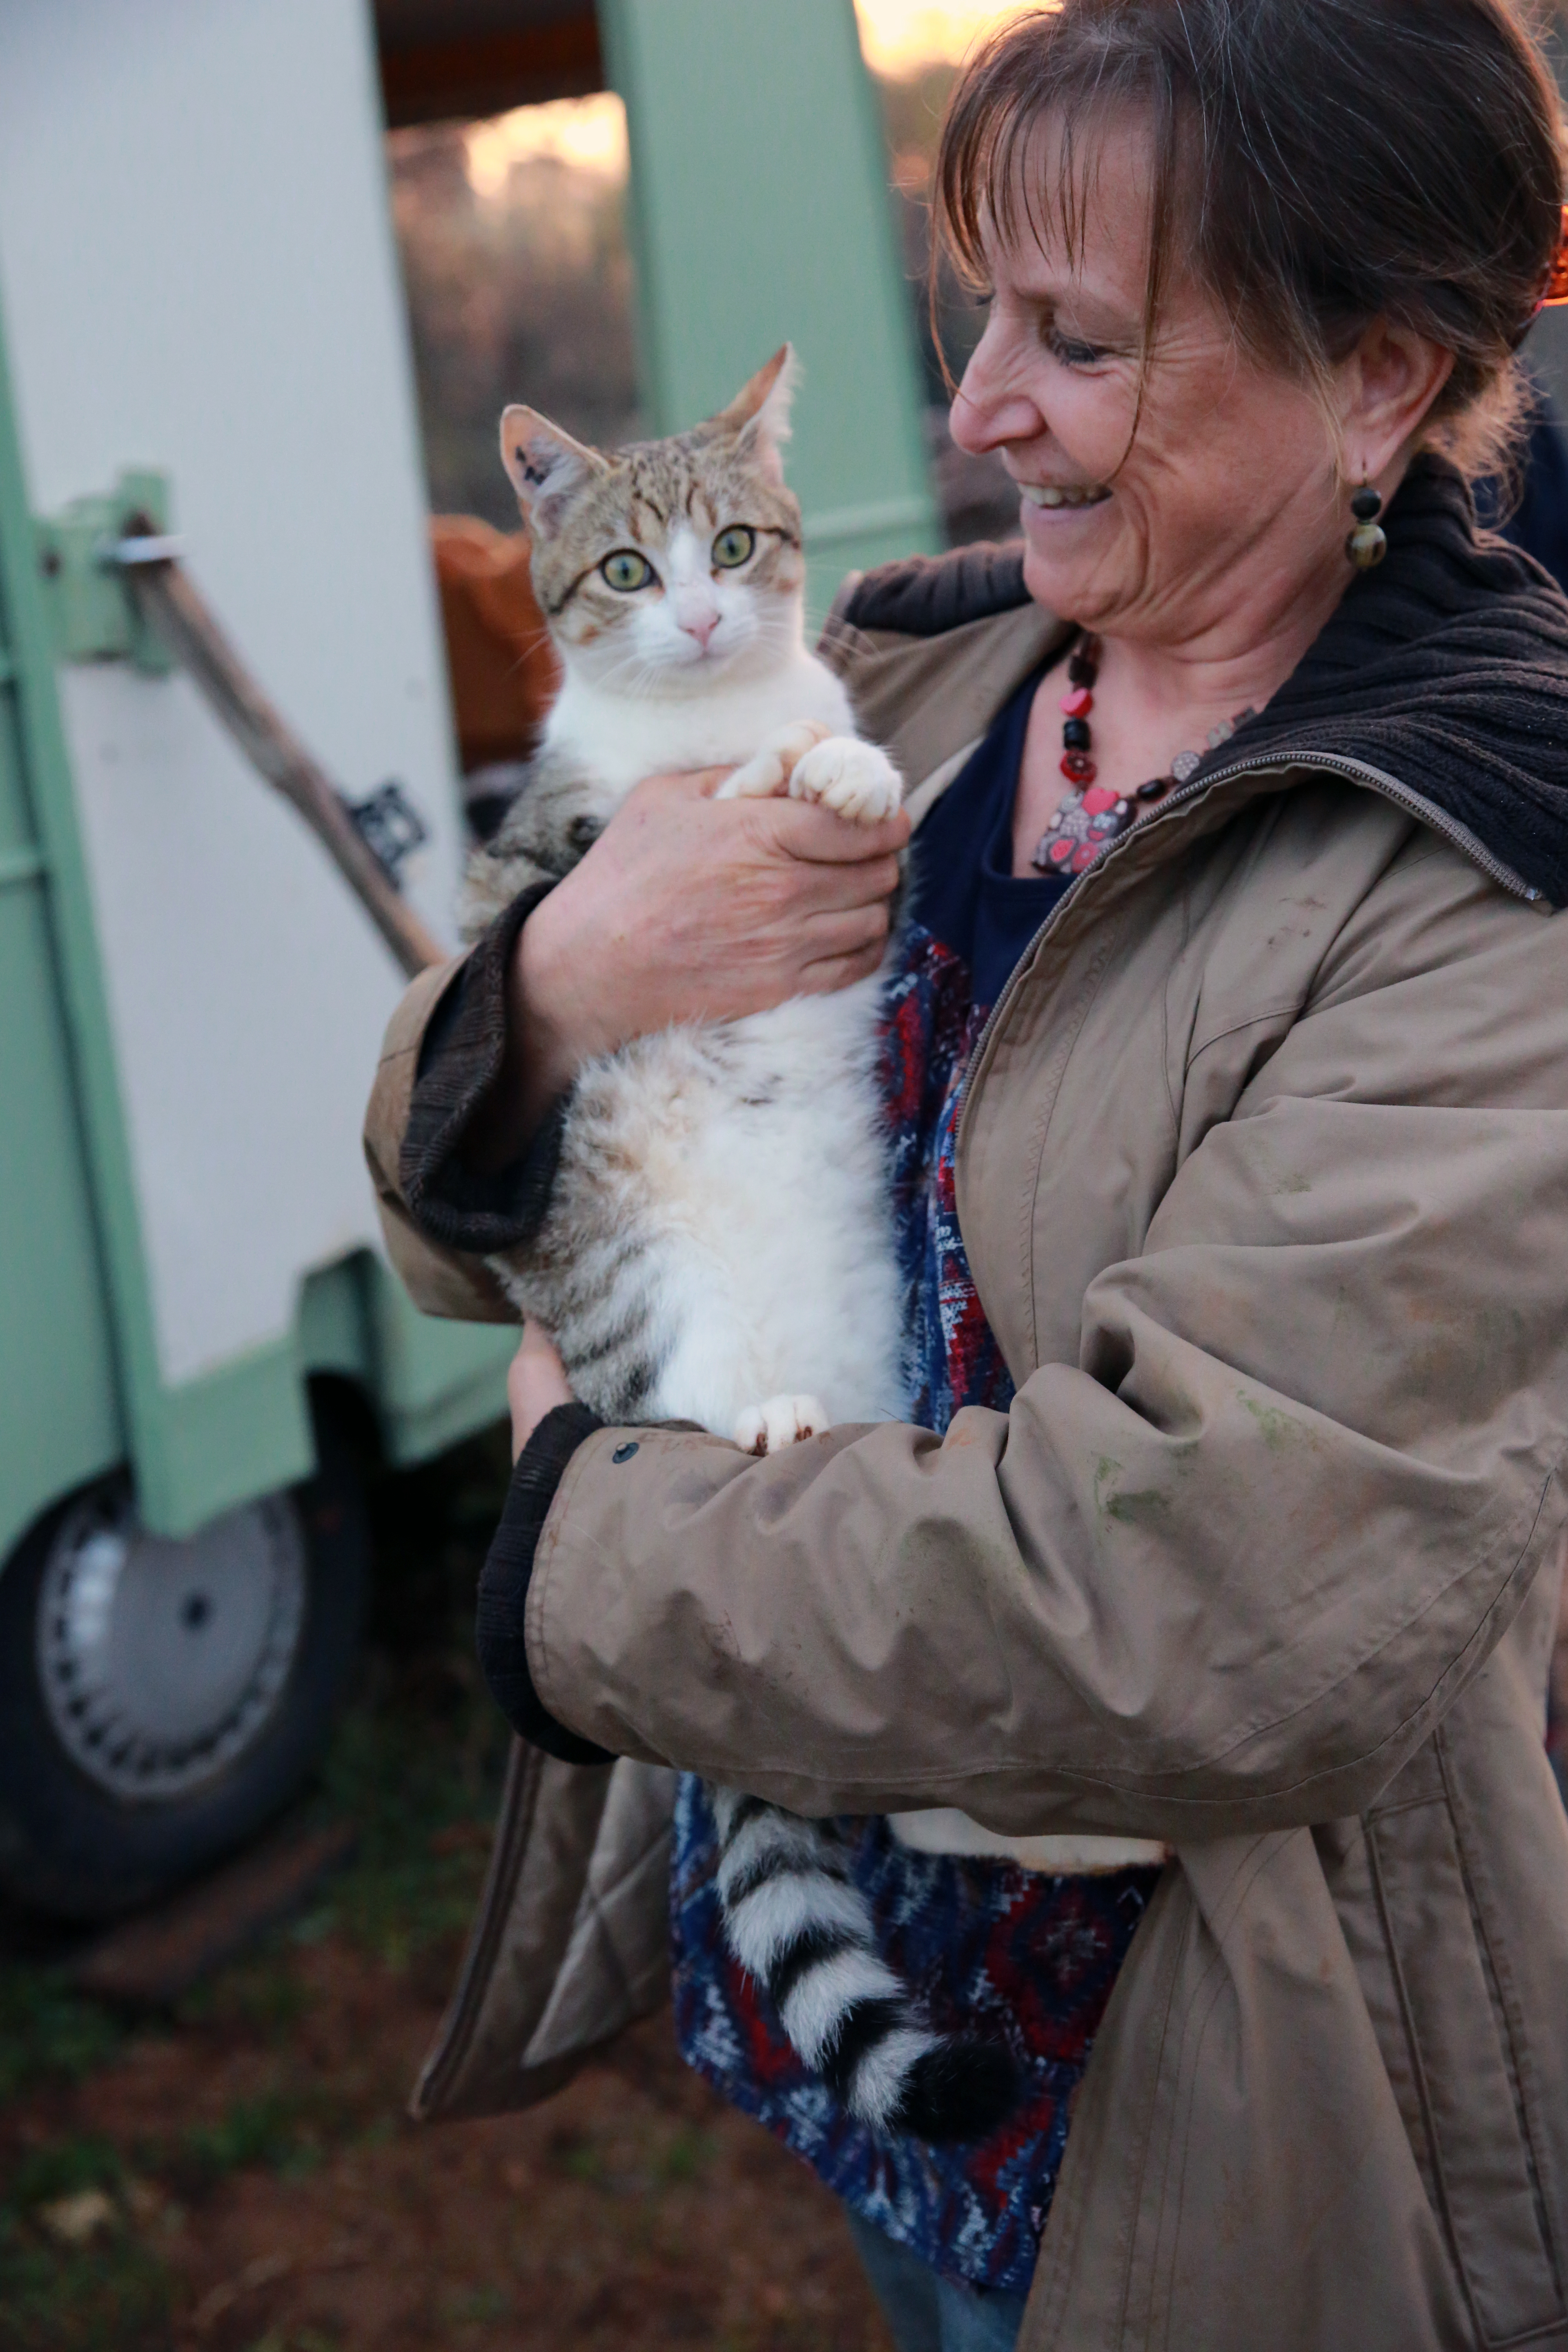
france, europe, kitten, cat, canon, mammal, pets, cats, affection, midi, friends, association, isasza, chats, hrault, animaldomestique, hauskatze, katzen, exterieur, languedoc, katten, protectionfline, animalprotection, protection, small to medium sized cats, cat like mammal